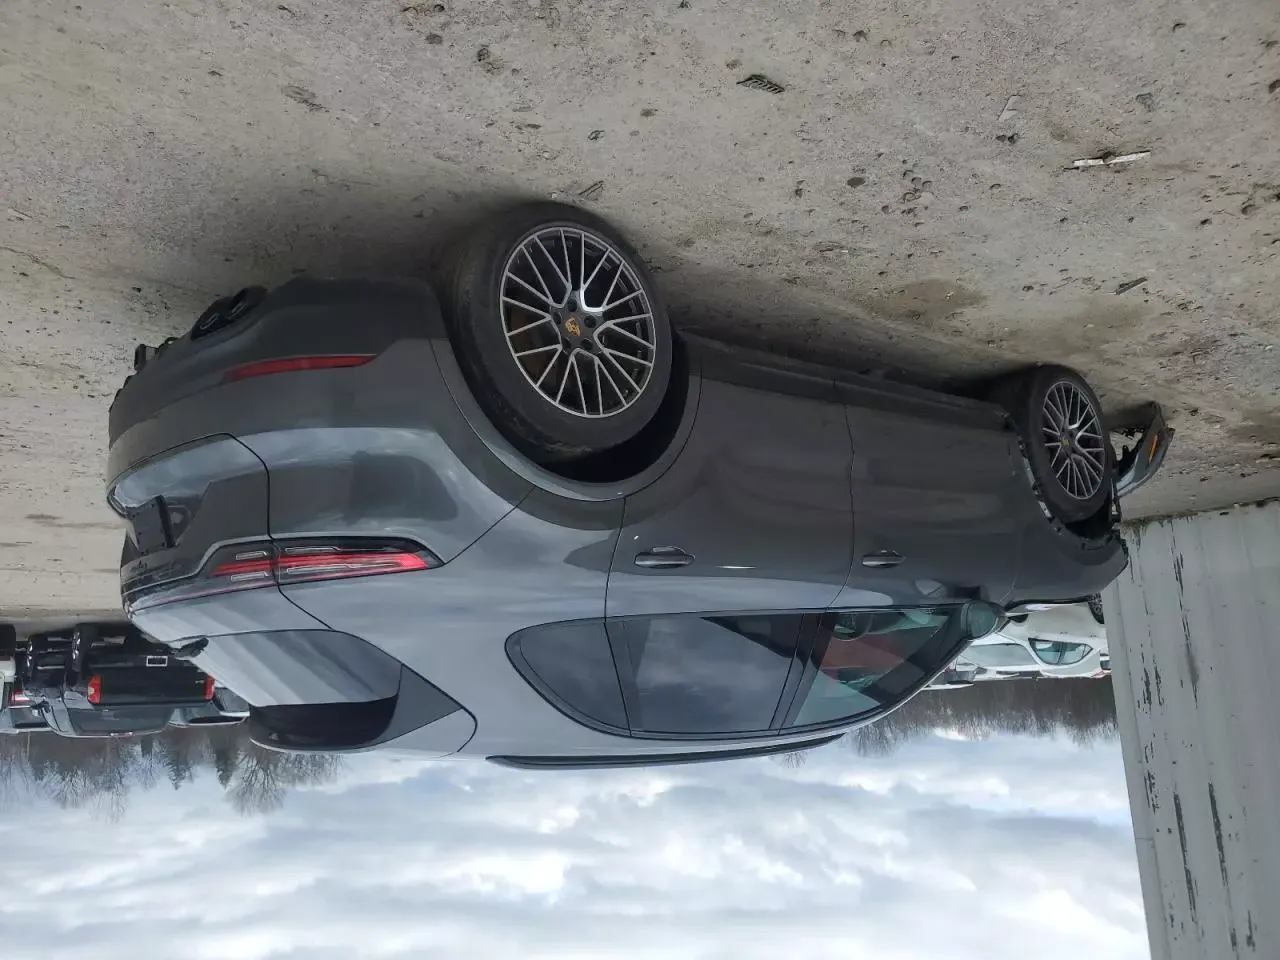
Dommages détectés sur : aile avant gauche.
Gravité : mineur